Ismail Ibn Sharif

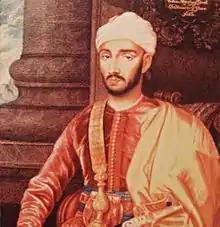
Mohammed bin Hadou, Mulay Ismail's Moroccan ambassador to Great Britain in 1682

To prevent further trouble, Moulay Ismail rescinded the governorships that he had conferred on his sons, except for Moulay Ahmed, who retained his post as governor of Tadla and Moulay Abdelmalek who became governor of Souss. Since Abdelmalek behaved like an independent and absolute monarch and refused to pay tribute, Ismail decided to change the order of succession – this was aided by the fact that Abdelmalek's mother was no longer close to him. Abdelmalek belatedly apologized, but Ismail remained hostile to his son. As a result, Moulay Ismail chose Moulay Ahmed as his successor.